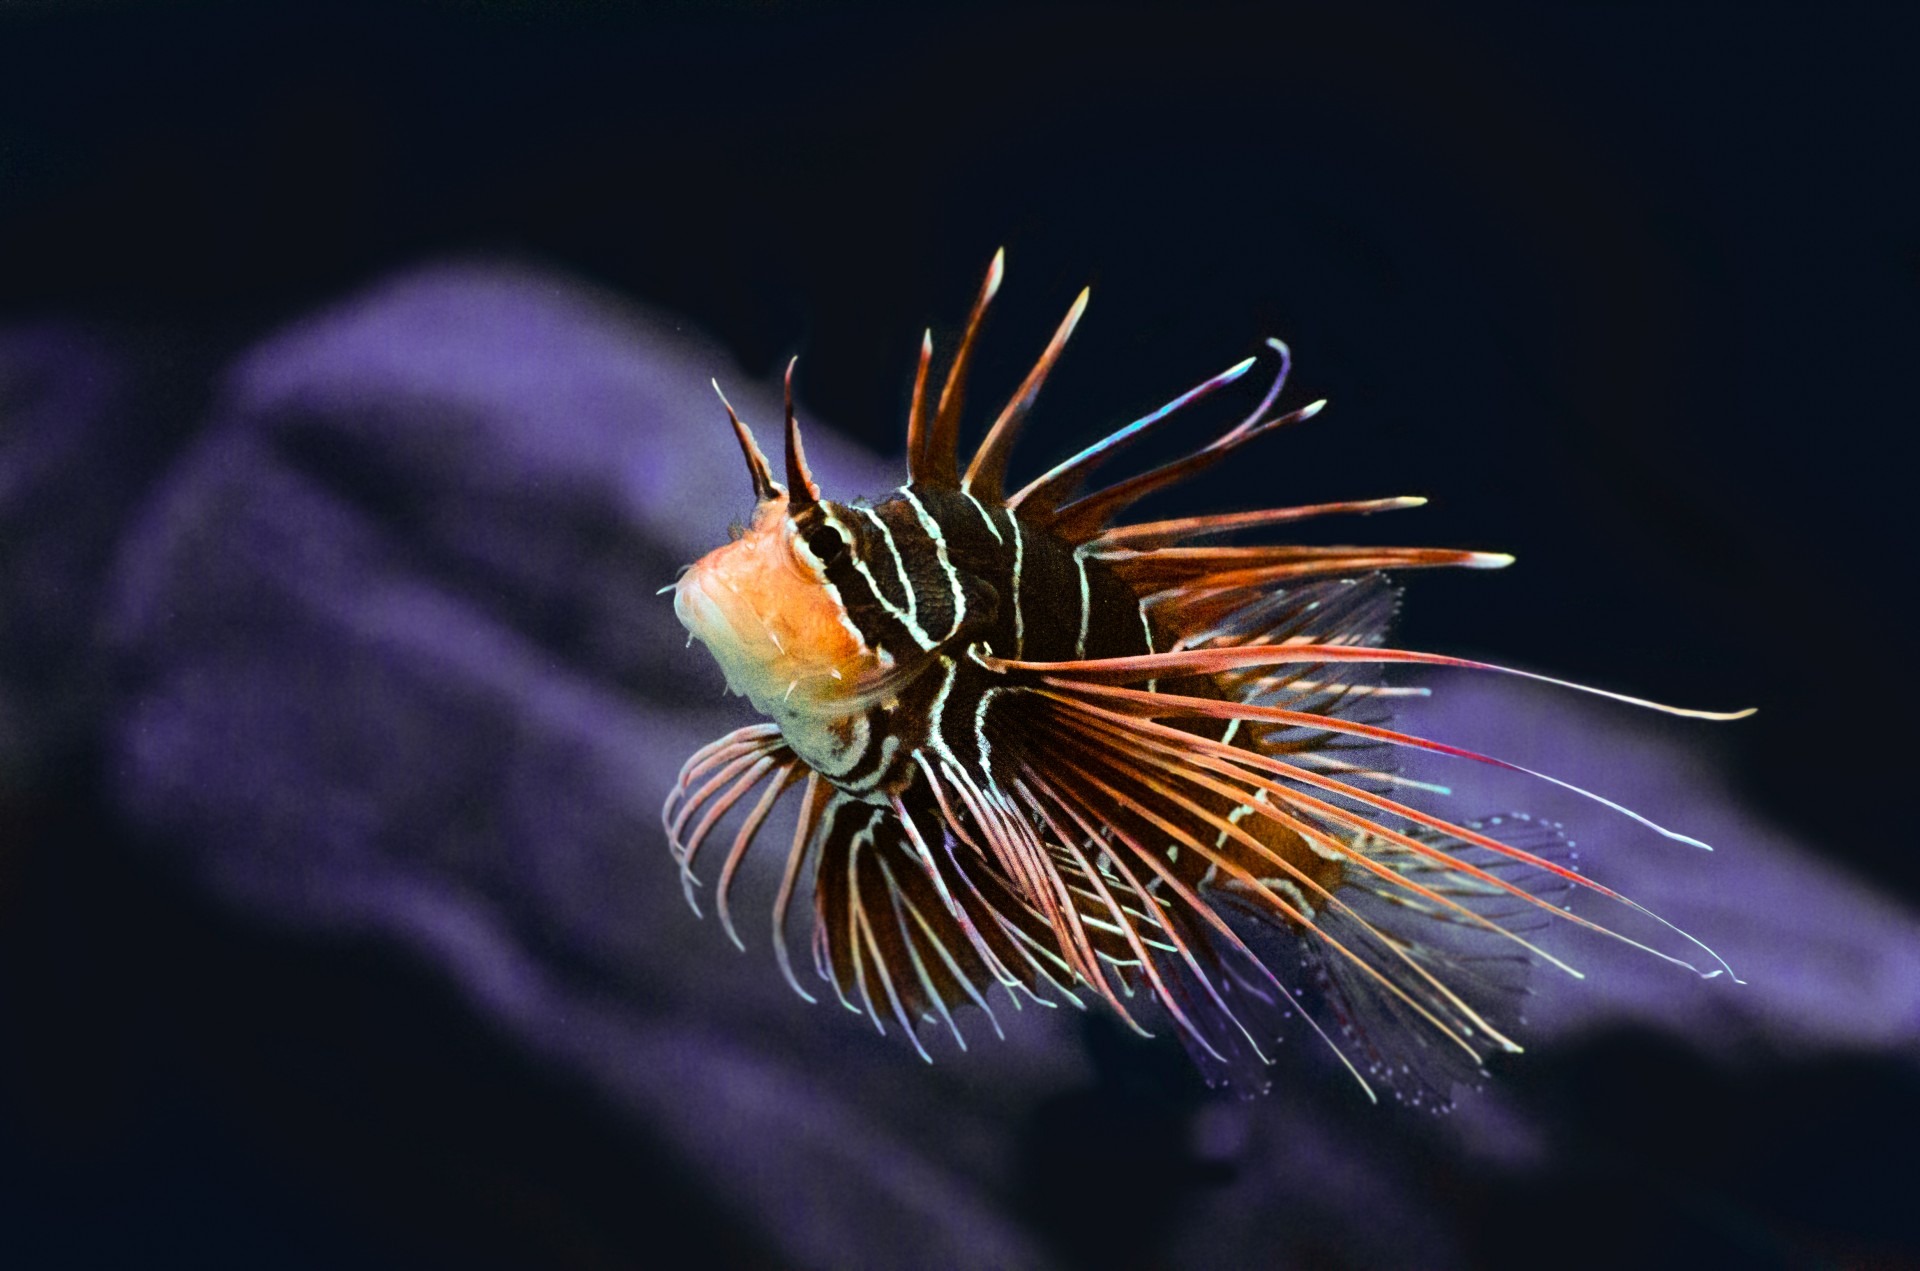
sea, ocean, photography, flower, summer, travel, diving, motion, underwater, red, scenic, tropical, color, insect, biology, seascape, bay, blue, aquatic, fish, leisure, lionfish, coral, swimming, invertebrate, surface, striped, activity, reef, close up, aquarium, bright, deep, beauty, colored, vibrant, vacations, macro photography, marine biology, deep sea fish